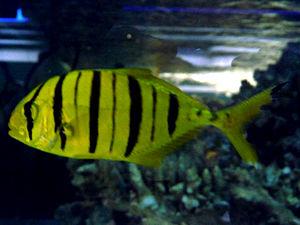
La carangue royale ou carangue dorée, Gnathanodon speciosus, est une espèce de poissons de la famille des Carangidés. C'est la seule espèce de son genre Gnathanodon.